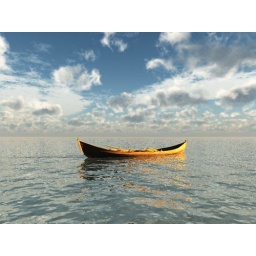
...now it floats away on a virtual ocean under a virtual sky into an ethernal sunset.